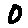
Label: 0